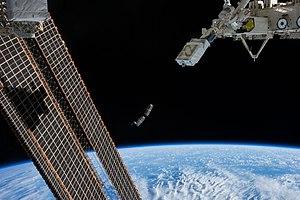
CubeSat désigne un format de nano-satellites défini en 1999 par l'Université polytechnique de Californie et l'université Stanford pour réduire les coûts de lancement des très petits satellites et ainsi permettre aux universités de développer et de placer en orbite leurs propres engins spatiaux. Le projet CubeSat assure la diffusion du standard et contribue à garantir l’adéquation des satellites avec la charge utile principale des lanceurs qui les mettent en orbite. Le nombre de CubeSats satellisés est en forte croissance : 287 satellites utilisant ce standard, dont la masse peut aller de 1 à 10 kg, ont été placés en orbite en 2017 alors qu'ils n'étaient que 77 en 2016.